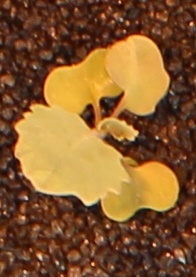
Label: Canola